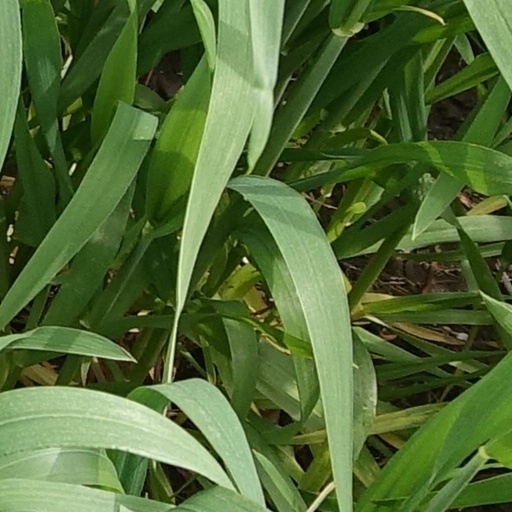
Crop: wheat